Hiiumaa

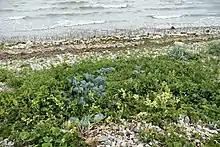
Beach vegetation on Hiiumaa

The fauna and flora of Hiiumaa are similar to the Estonian mainland. The mammal fauna includes elk, red deer, roe deer, wild boars, foxes, lynxes and martens. Wolves and bears have recently started to repopulate the island after being made locally extinct.